Arapuni Suspension Bridge

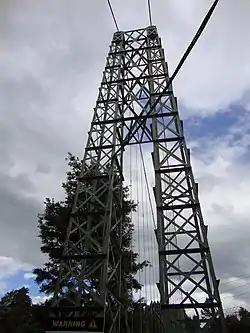
Steel lattice tower of the bridge on the true left of the Waikato River

The bridge was designed by David Rowell & Co. from Westminster, London. The structure is likely to have been shipped prefabricated from England, and was erected by the British contractors for the Arapuni dam and power station project, Armstrong Whitworth. It is one of the longest suspension footbridges in the country. The bridge has a span of and is higher when measured from true left (i.e. the left side when looking downriver) to true right. It has a high steel lattice tower on the true left. On the true right, the bridge footing is cut into the side of the river bank and the foundation for the suspension cables is built on top of the cliff.